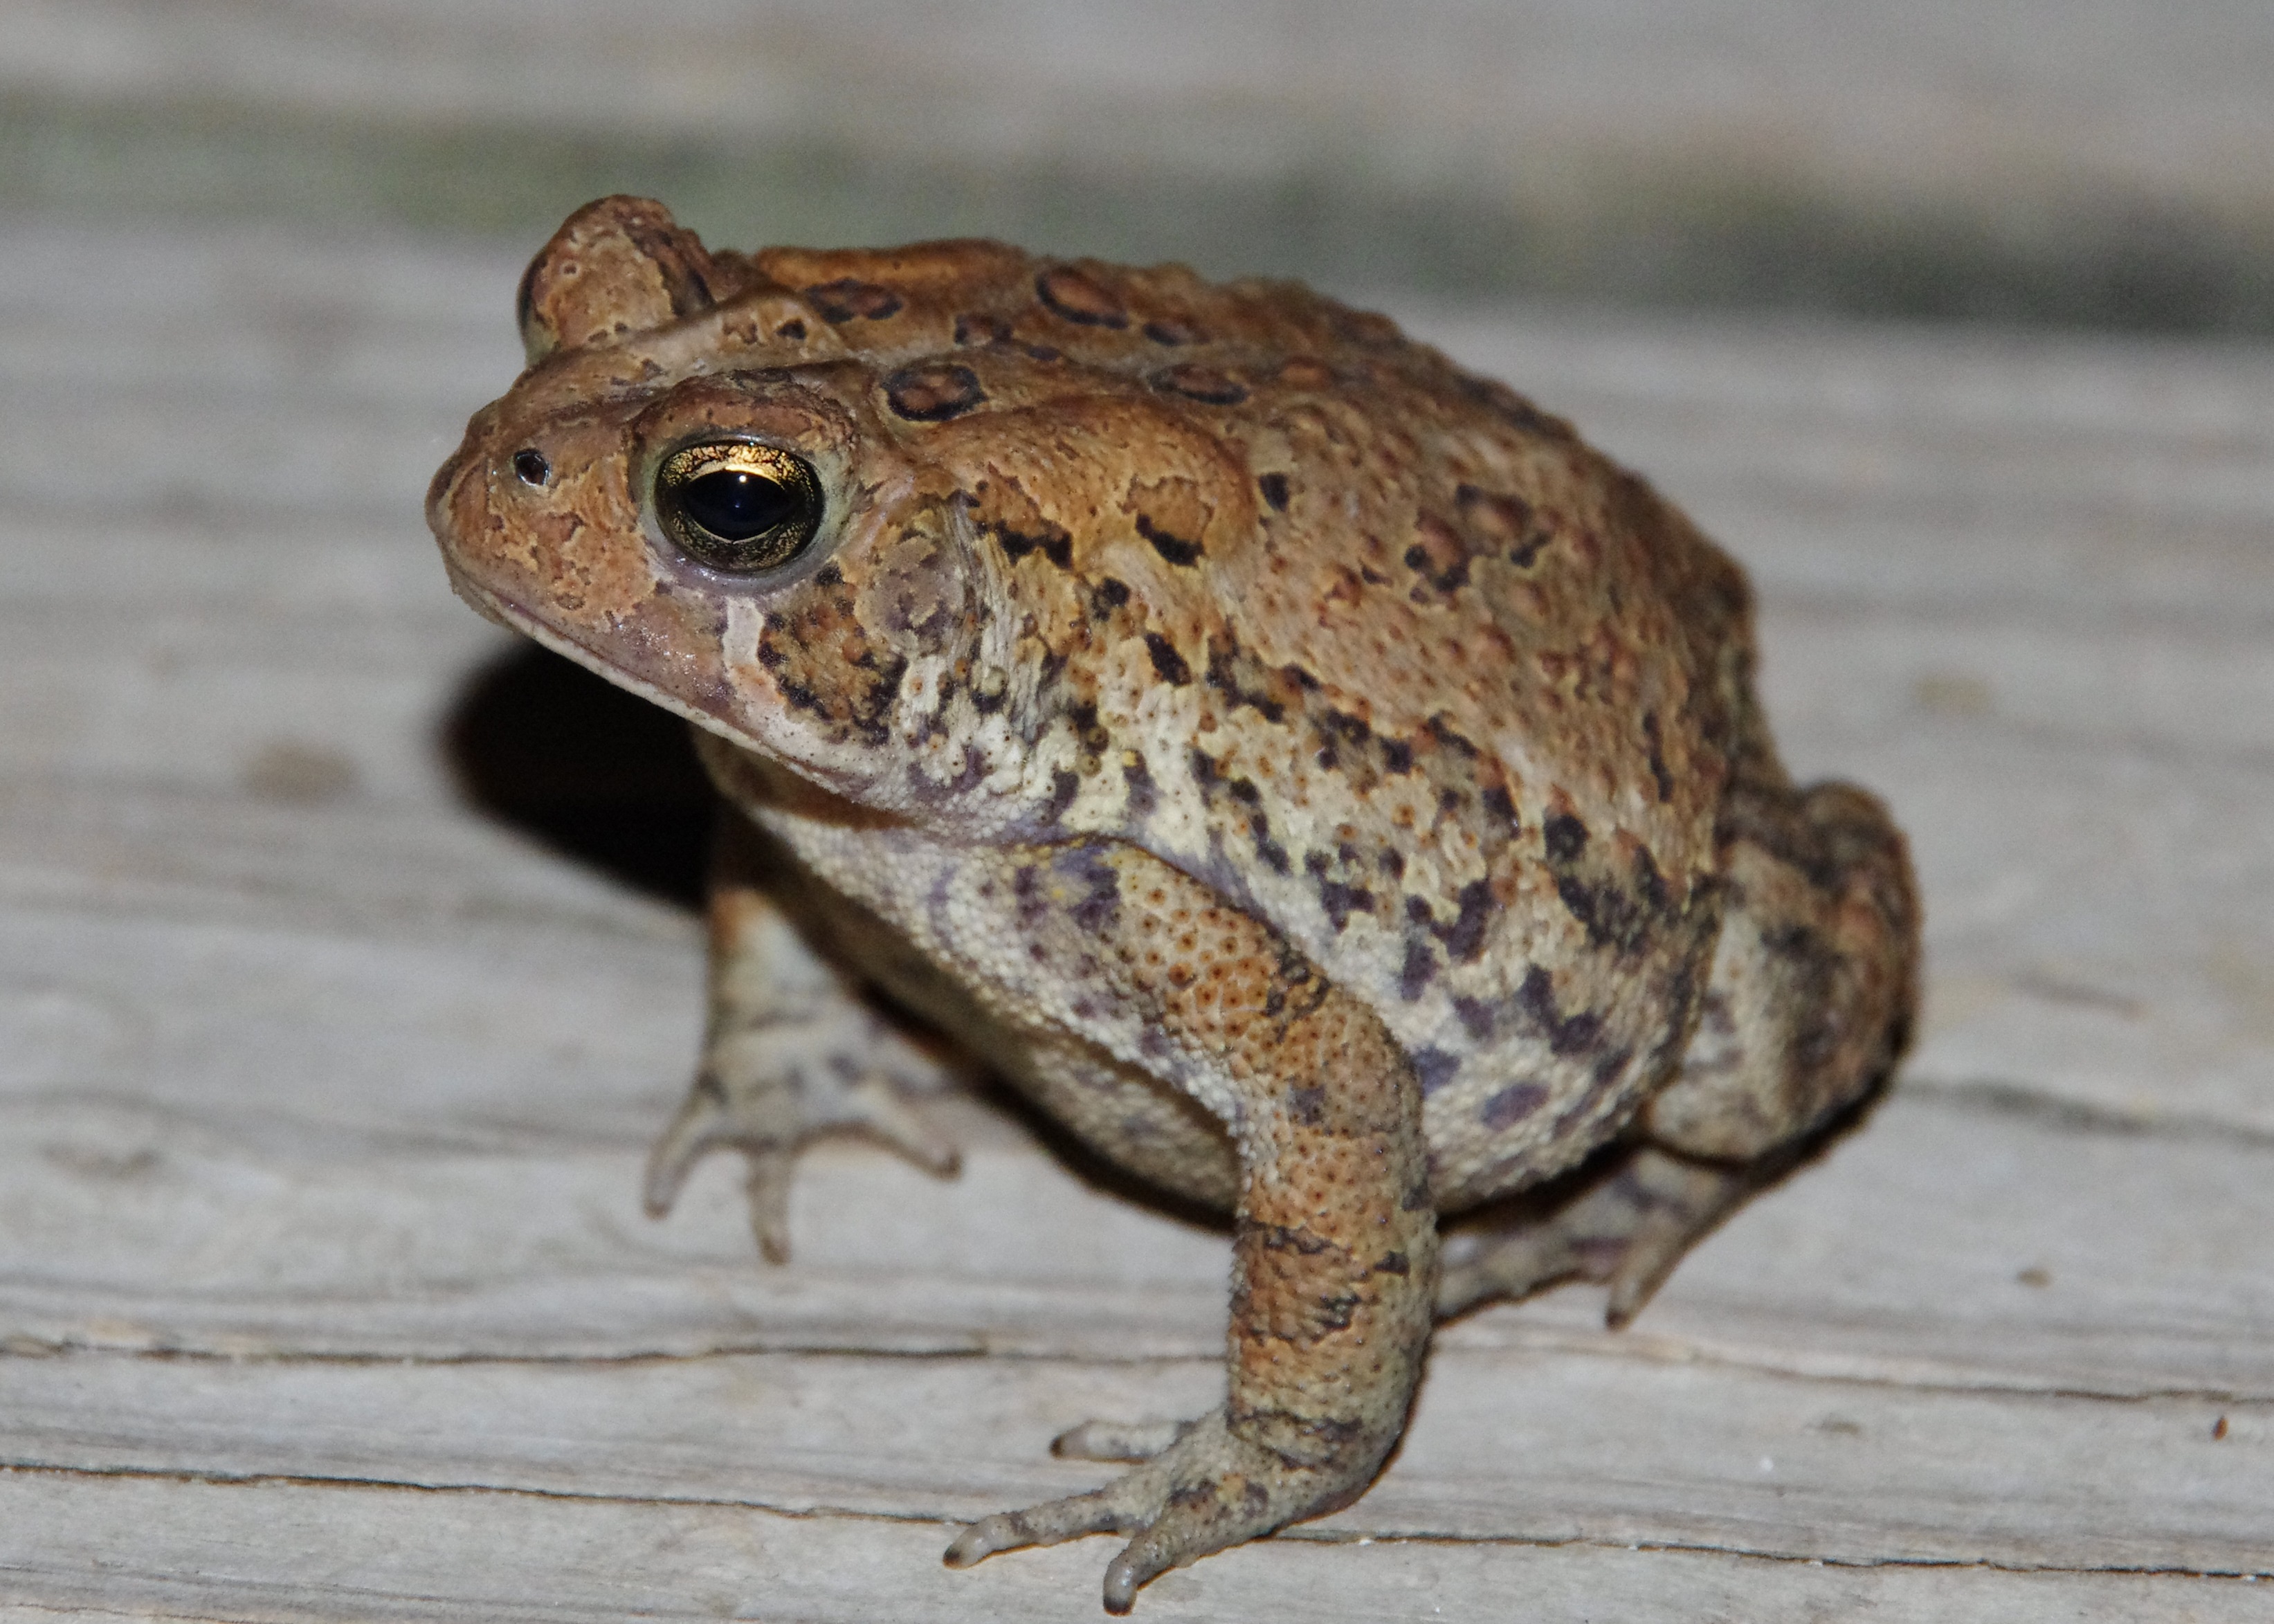
pond, wildlife, frog, toad, amphibian, fauna, vertebrate, bullfrog, ranidae